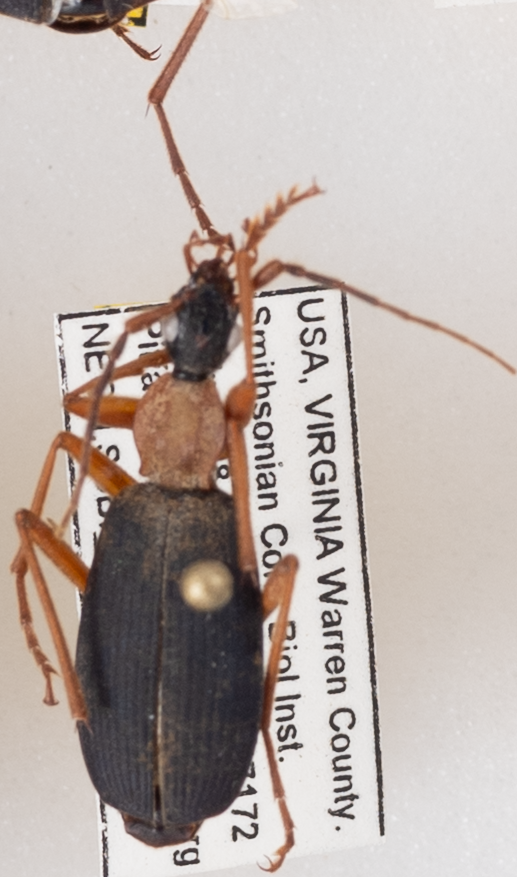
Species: Galerita bicolor
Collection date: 2020-09-24
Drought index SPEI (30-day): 0.662
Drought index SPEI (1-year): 0.38
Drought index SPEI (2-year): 1.01